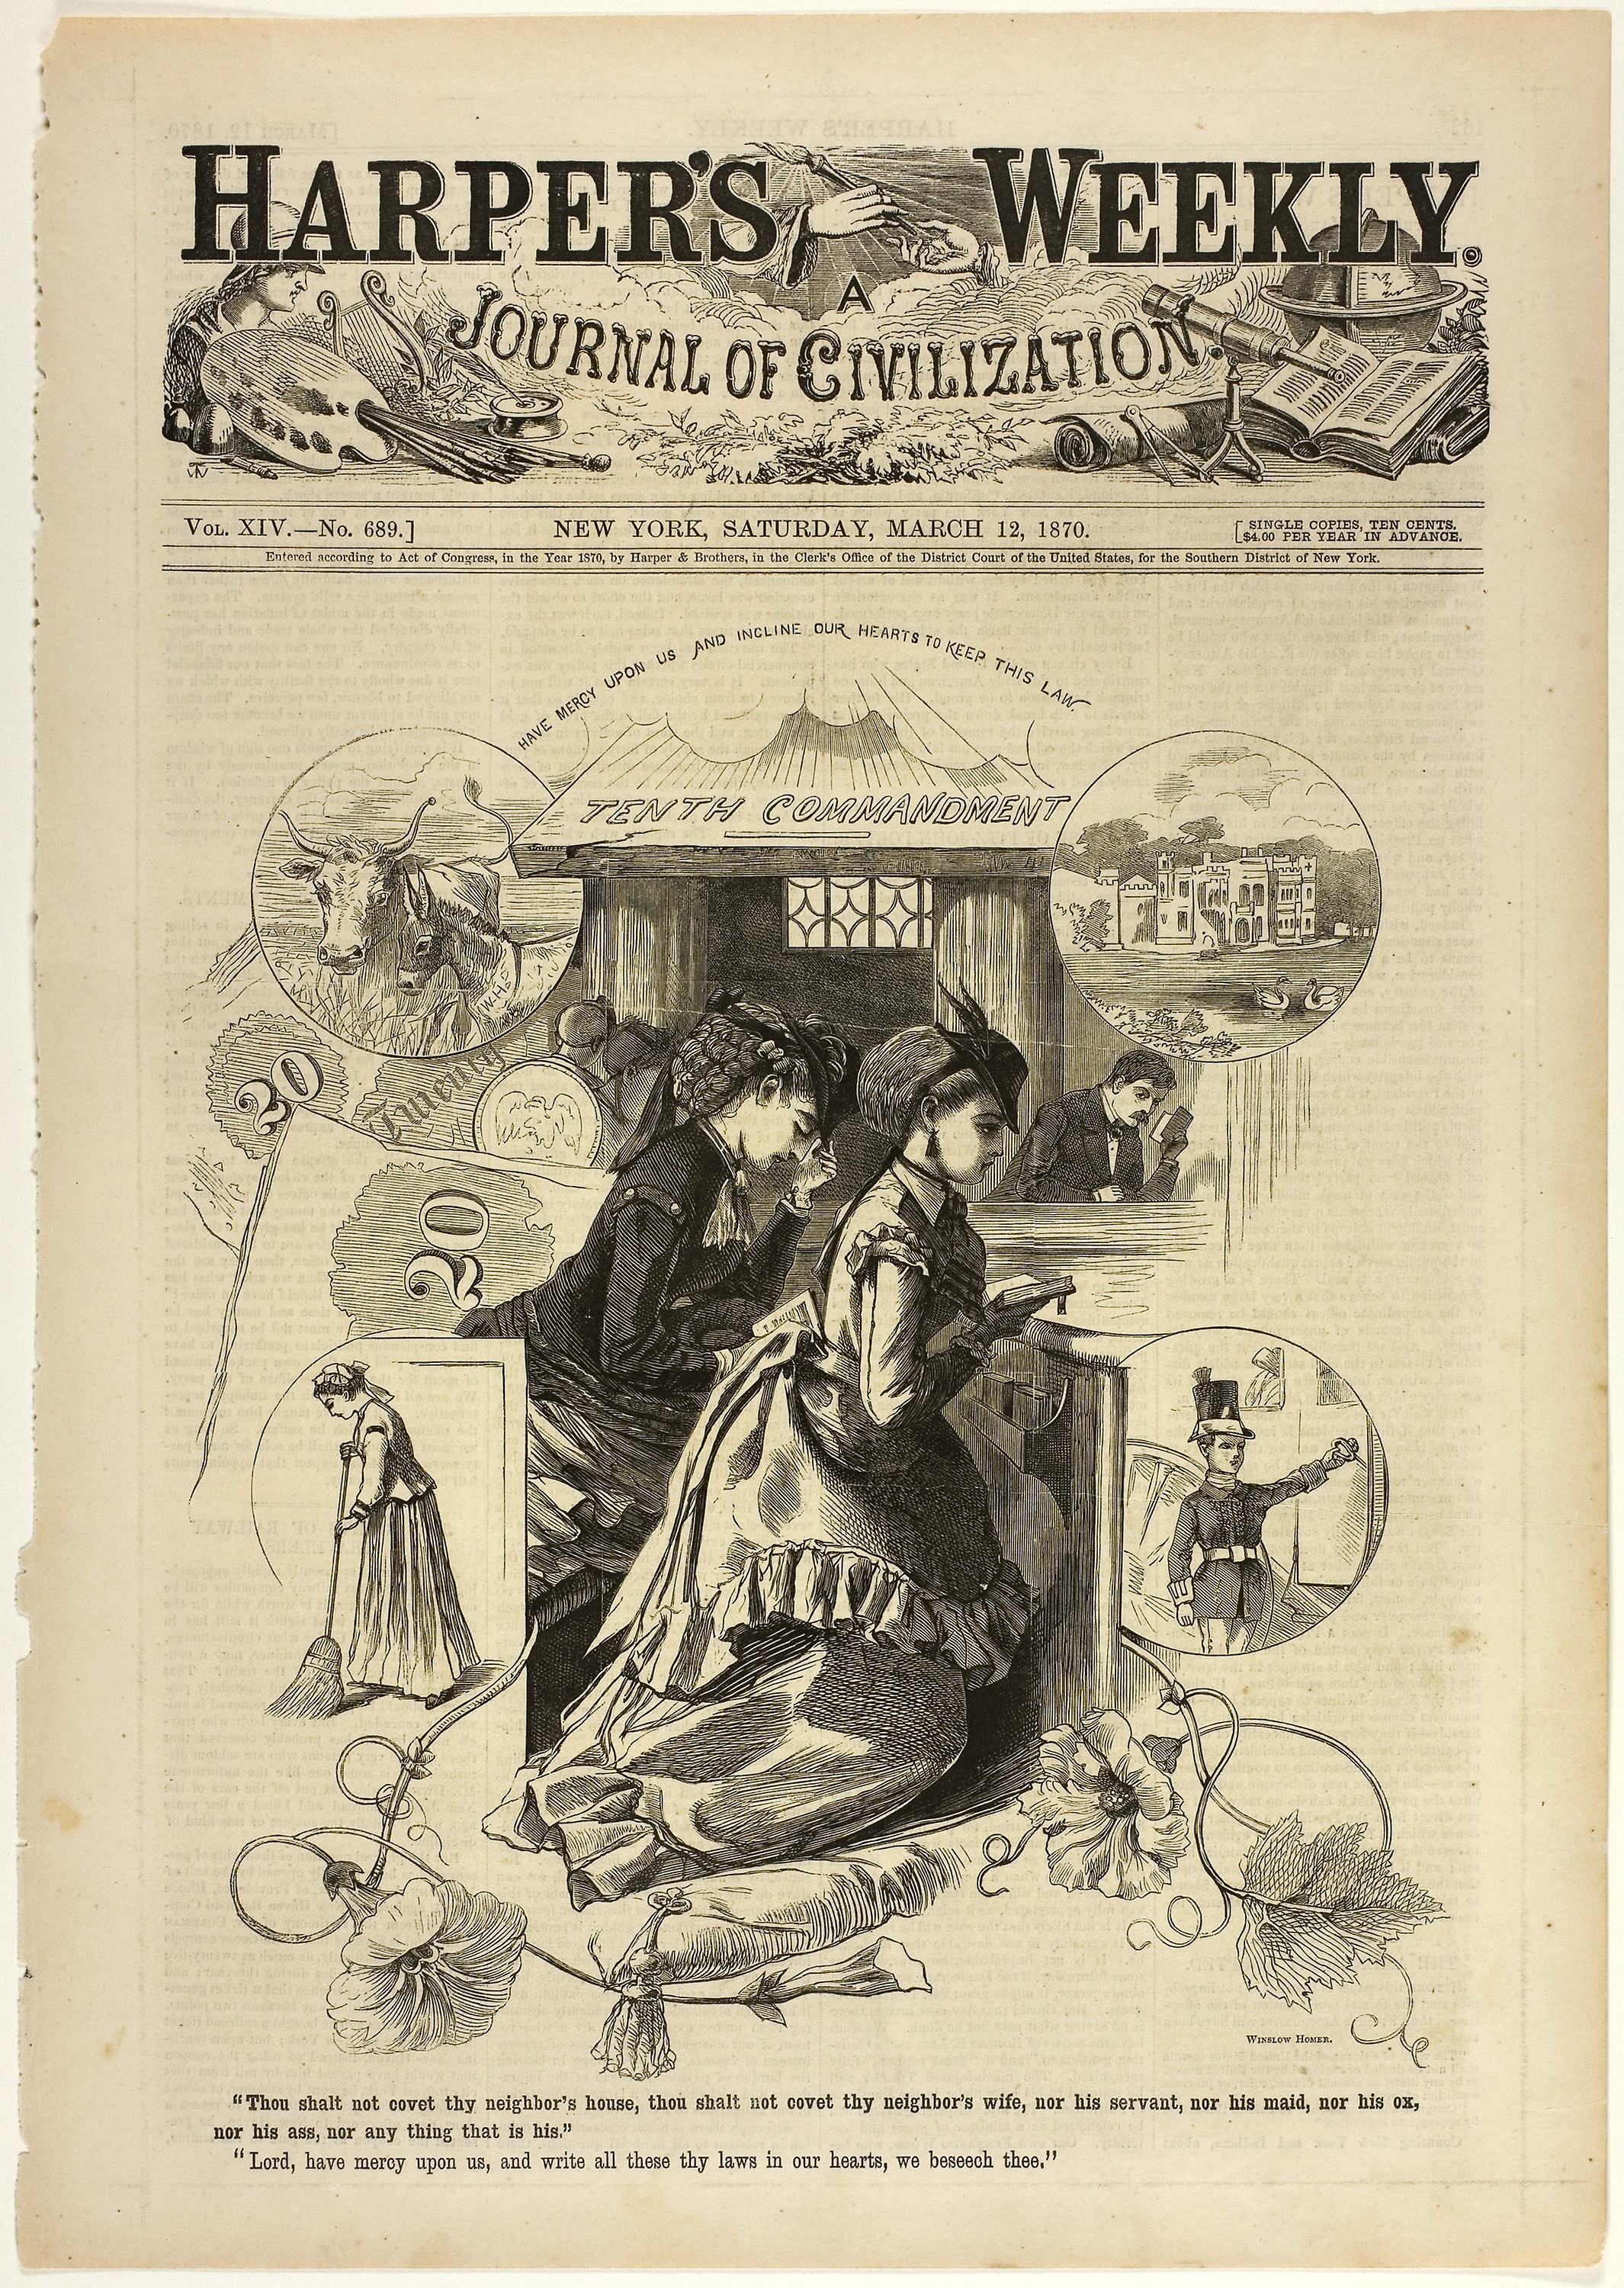
text, history, illustration, human behavior, font, paper